Zacatecas International Airport

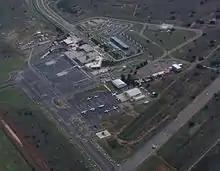
Aerial view of the airport.

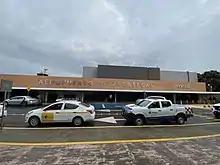
Passenger terminal main entrance

The airport is located north of the city center, at an elevation of above sea level. It is equipped with one runway measuring in length. The apron has four stands capable of accommodating narrow-body aircraft.